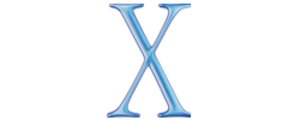
La version 10.1 de Mac OS X, nom de code Puma, est la seconde version principale de Mac OS X, le système d'exploitation pour ordinateur de bureau, portable et serveurs d'Apple. Il est sorti le 25 septembre 2001, disponible gratuitement pour les mises à jour depuis 10.0. À partir de la version 10.1.2, Mac OS X est devenu le système d'exploitation par défaut des nouveaux Macintosh.
Mac OS X 10.0, nom de code Cheetah, est la première version majeure du système d'exploitation OS X, utilisé par les Macintosh d'Apple. Il est sorti le 24 mars 2001 au prix de 129 $. Il remplaça la version bêta publique de Mac OS X et a précédé Mac OS X v10.1.